Somalis in Kenya

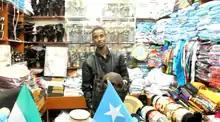
A Somali store owner

On the eve of Kenya's independence in August 1963, British officials belatedly realized that the new Kenyan regime was not willing to give up the Somali-inhabited areas it had just been granted administration of. Led by the Northern Province People's Progressive Party (NPPPP), Somalis in the NFD vigorously sought union with their kin in the Somali Republic to the north. In response, the Kenyan government enacted a number of repressive measures designed to frustrate their efforts in what came to be known as the Shifta War. Many Somalis advocated for a Greater Somalia. Proponents of Pan-Somali nationalism sought to incorporate all Somalis living in British Somaliland, Italian Somaliland, French Somaliland, and contiguous territories in Ethiopia and Kenya into a single territorial nation-state. Although the conflict ended in a cease-fire, Somalis in the region still identify and maintain close ties with their brethren over in Somalia. Since they have traditionally practiced endogamy and marry only within their community, the Somalis in Kenya have formed a cohesive ethnic network.